Southwark Crown Court

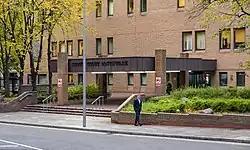
Southwark Crown Court

The Crown Court at Southwark, usually referred to as Southwark Crown Court, is a Crown Court venue at 1 English Grounds (off Battlebridge Lane) on the south bank of the River Thames between London Bridge and Tower Bridge in London. It operates within the South Eastern Region of His Majesty's Courts and Tribunals Service.